Joint Base Anacostia–Bolling

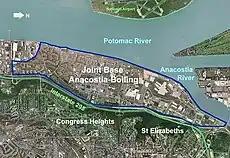
Map of Joint Base Anacostia–Bolling

Joint Base Anacostia–Bolling (JBAB) is a 905-acre (366 ha) military installation, located in Southwest Washington, D.C., established on 1 October 2010 in accordance with congressional legislation implementing the recommendations of the 2005 Base Realignment and Closure Commission. The legislation ordered the consolidation of Naval Support Facility Anacostia and Bolling Air Force Base, which were adjoining but separate military installations into a single joint base, one of twelve formed in the country as a result of the law. The base hosts the Defense Intelligence Agency Headquarters amongst its other responsibilities. The only aeronautical facility at the base is a 100-by-100-foot (30 by 30 m) helipad (ICAO: KBOF).